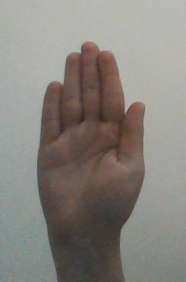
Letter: seen